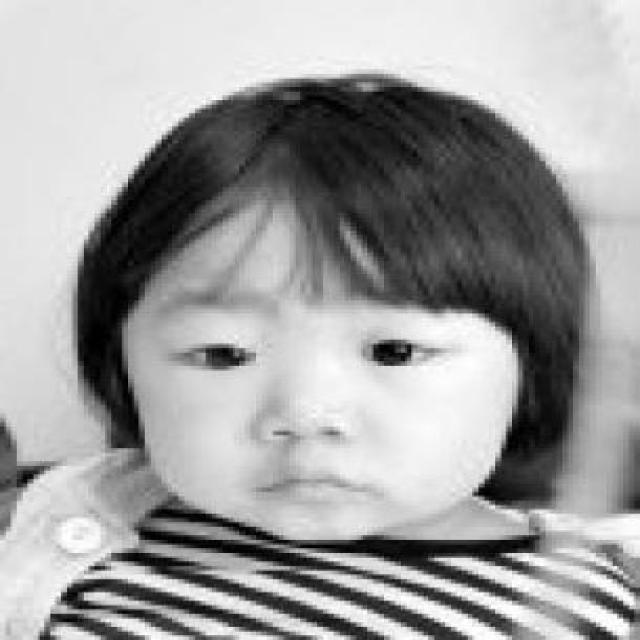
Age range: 0-12